Jessica Hopton

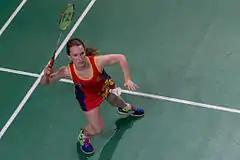
Hopton during a match in the Great Hall, University of Birmingham in 2014

In 2021, she became a national champion of England after winning the women's doubles, with Jessica Pugh at the 2021 English National Badminton Championships.